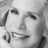
Emotion: happy